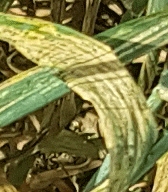
Label: Wheat___Yellow_Rust